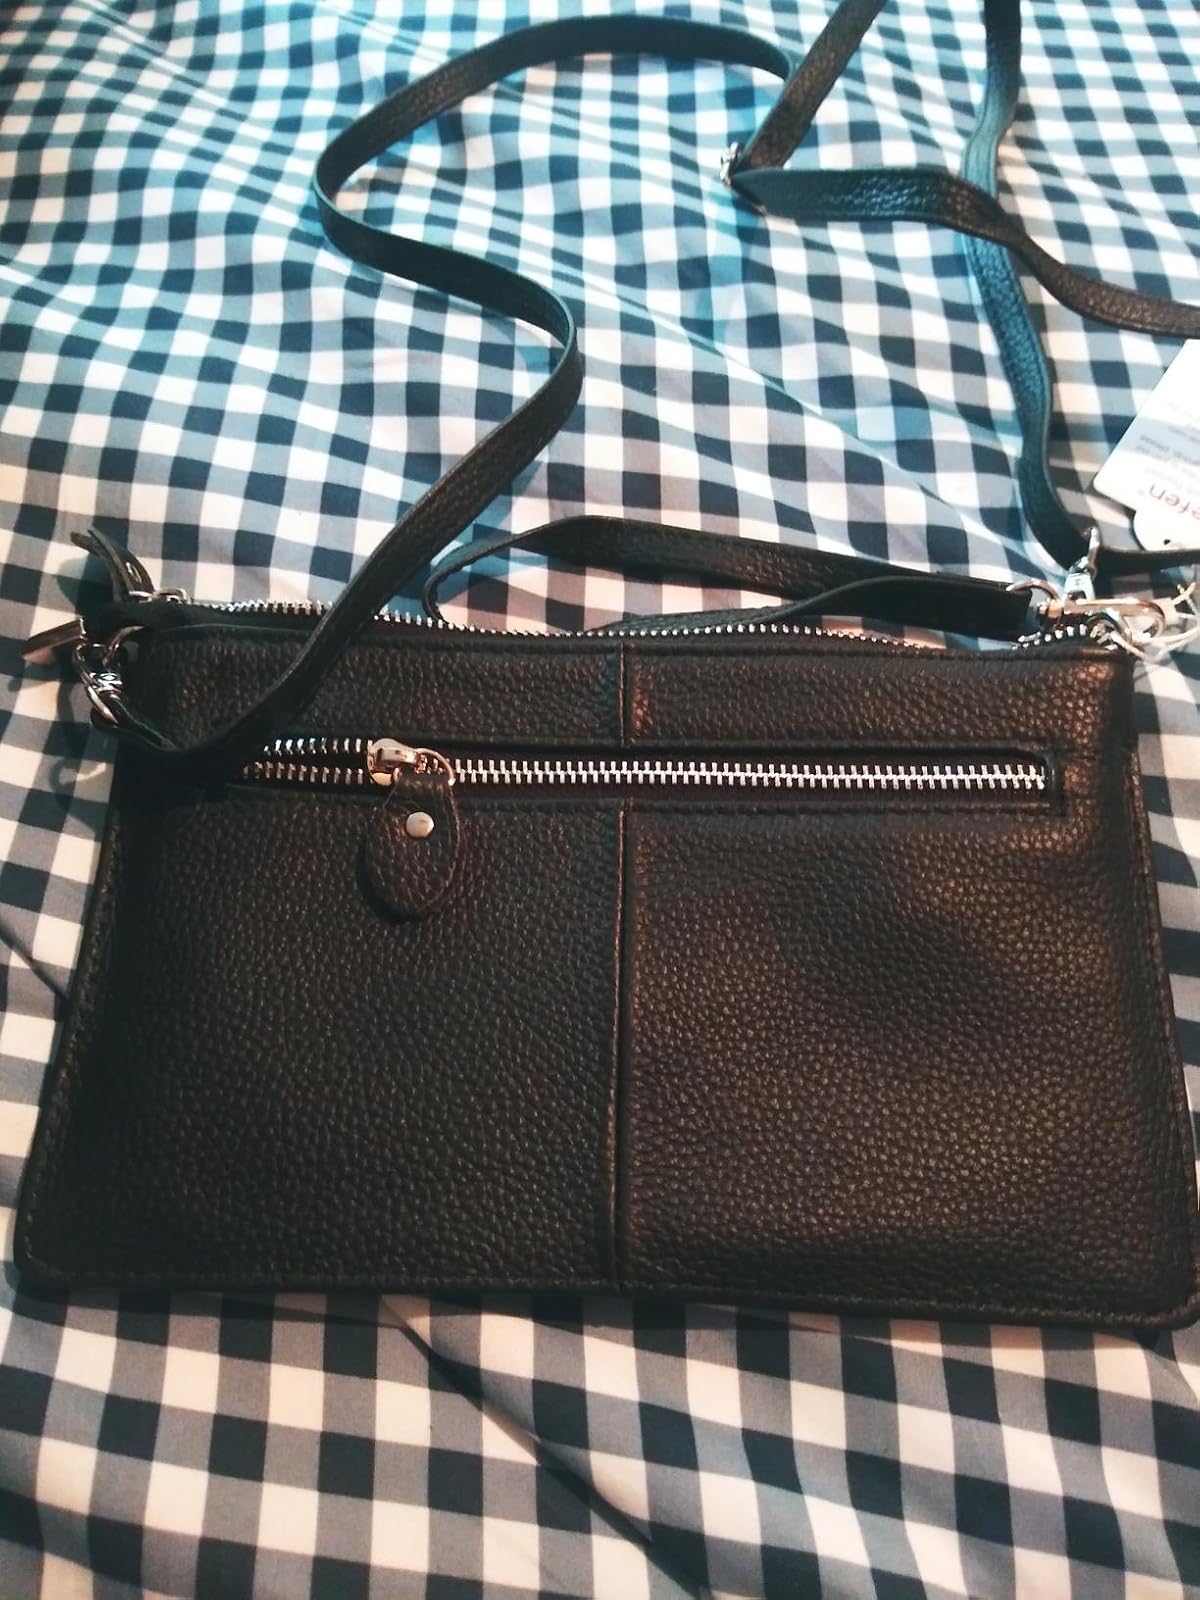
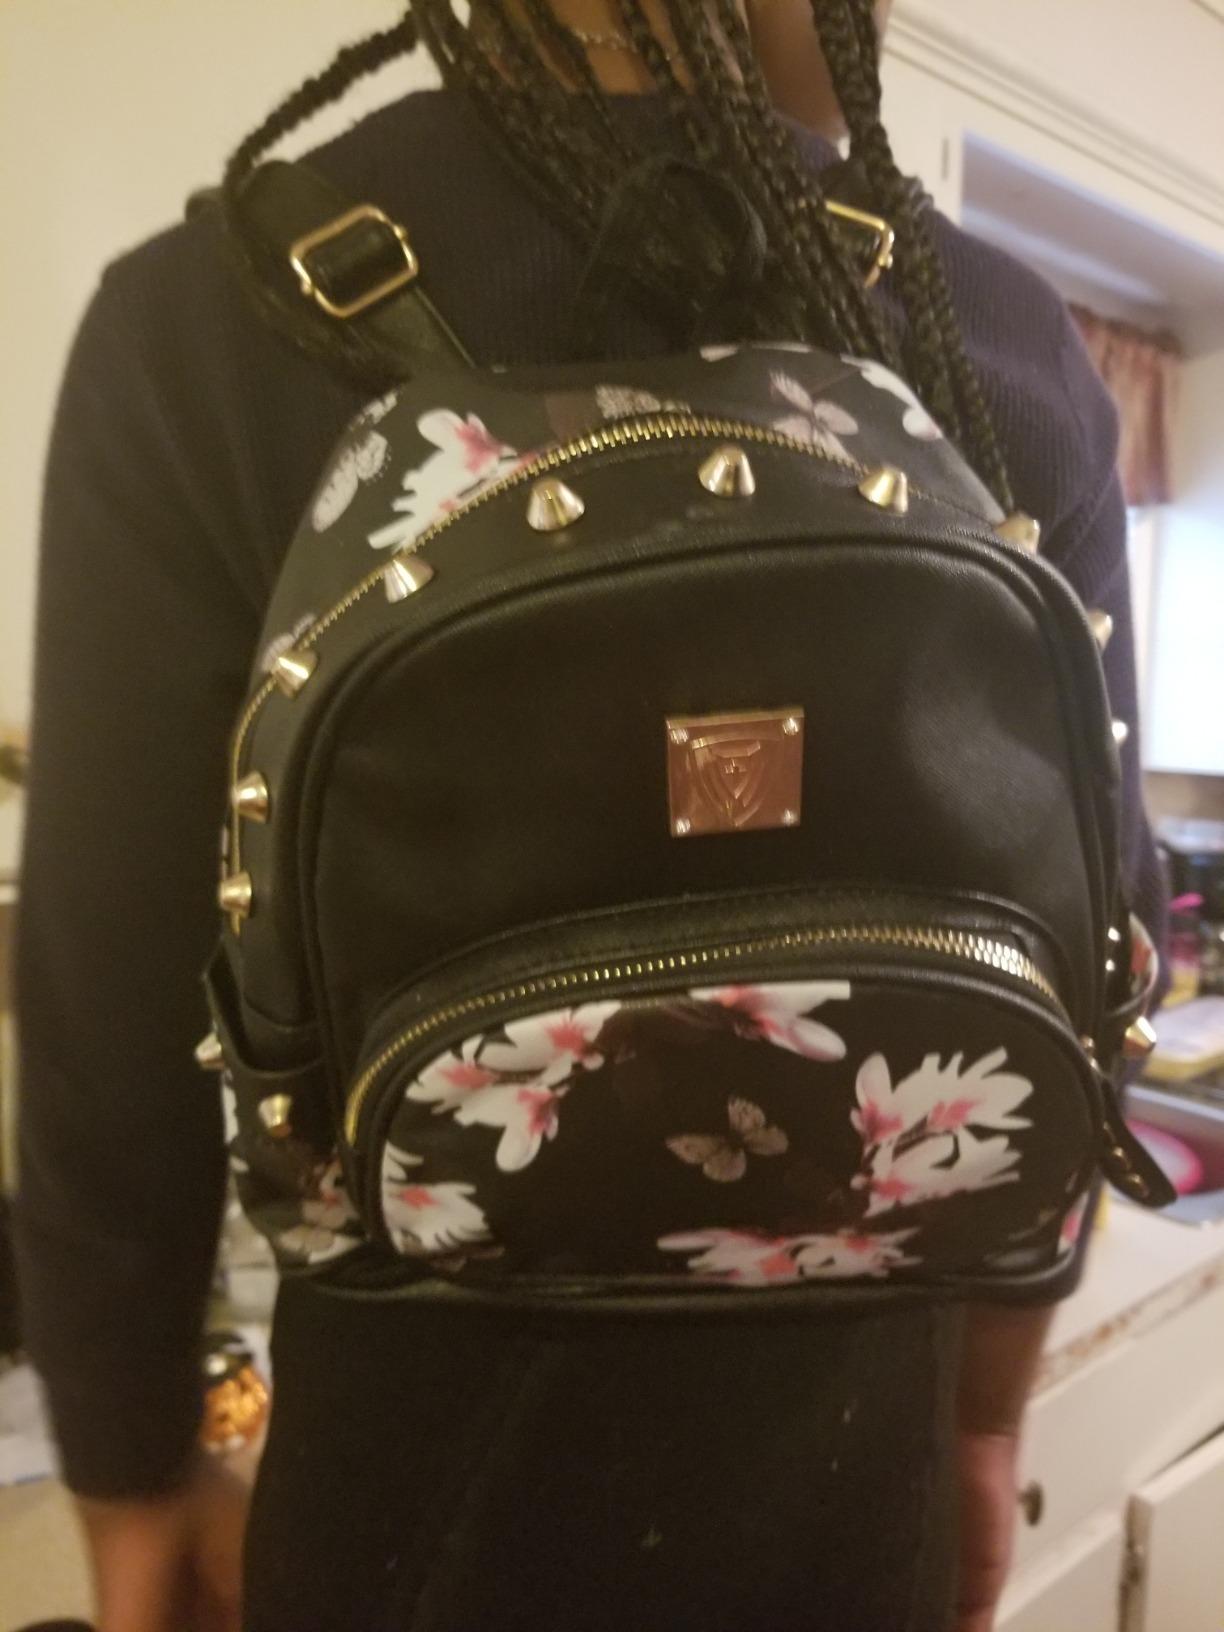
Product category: accessories_handbag
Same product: no